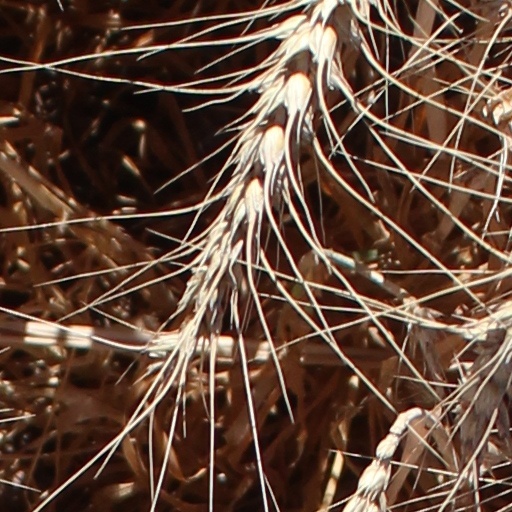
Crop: wheat